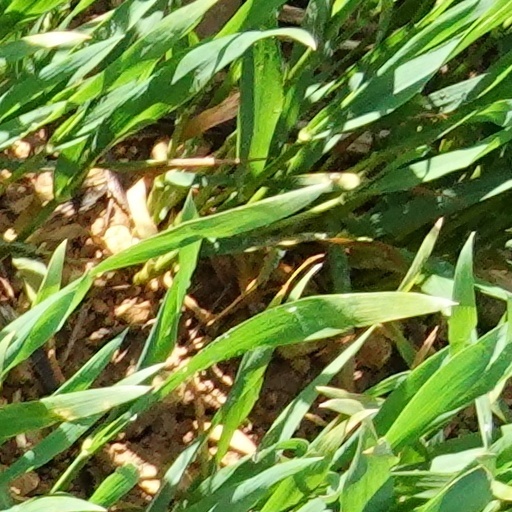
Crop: wheat